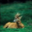
Label: deer